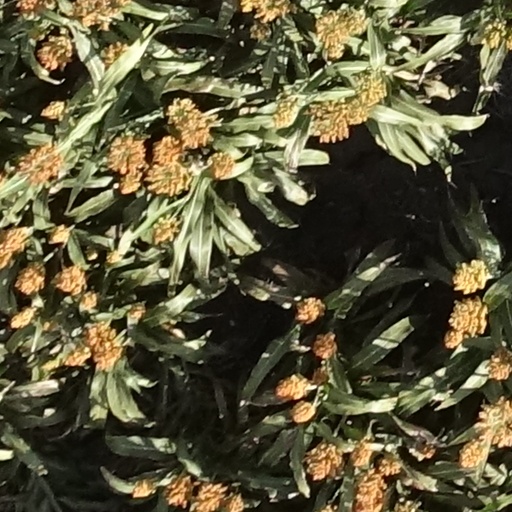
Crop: sorghum